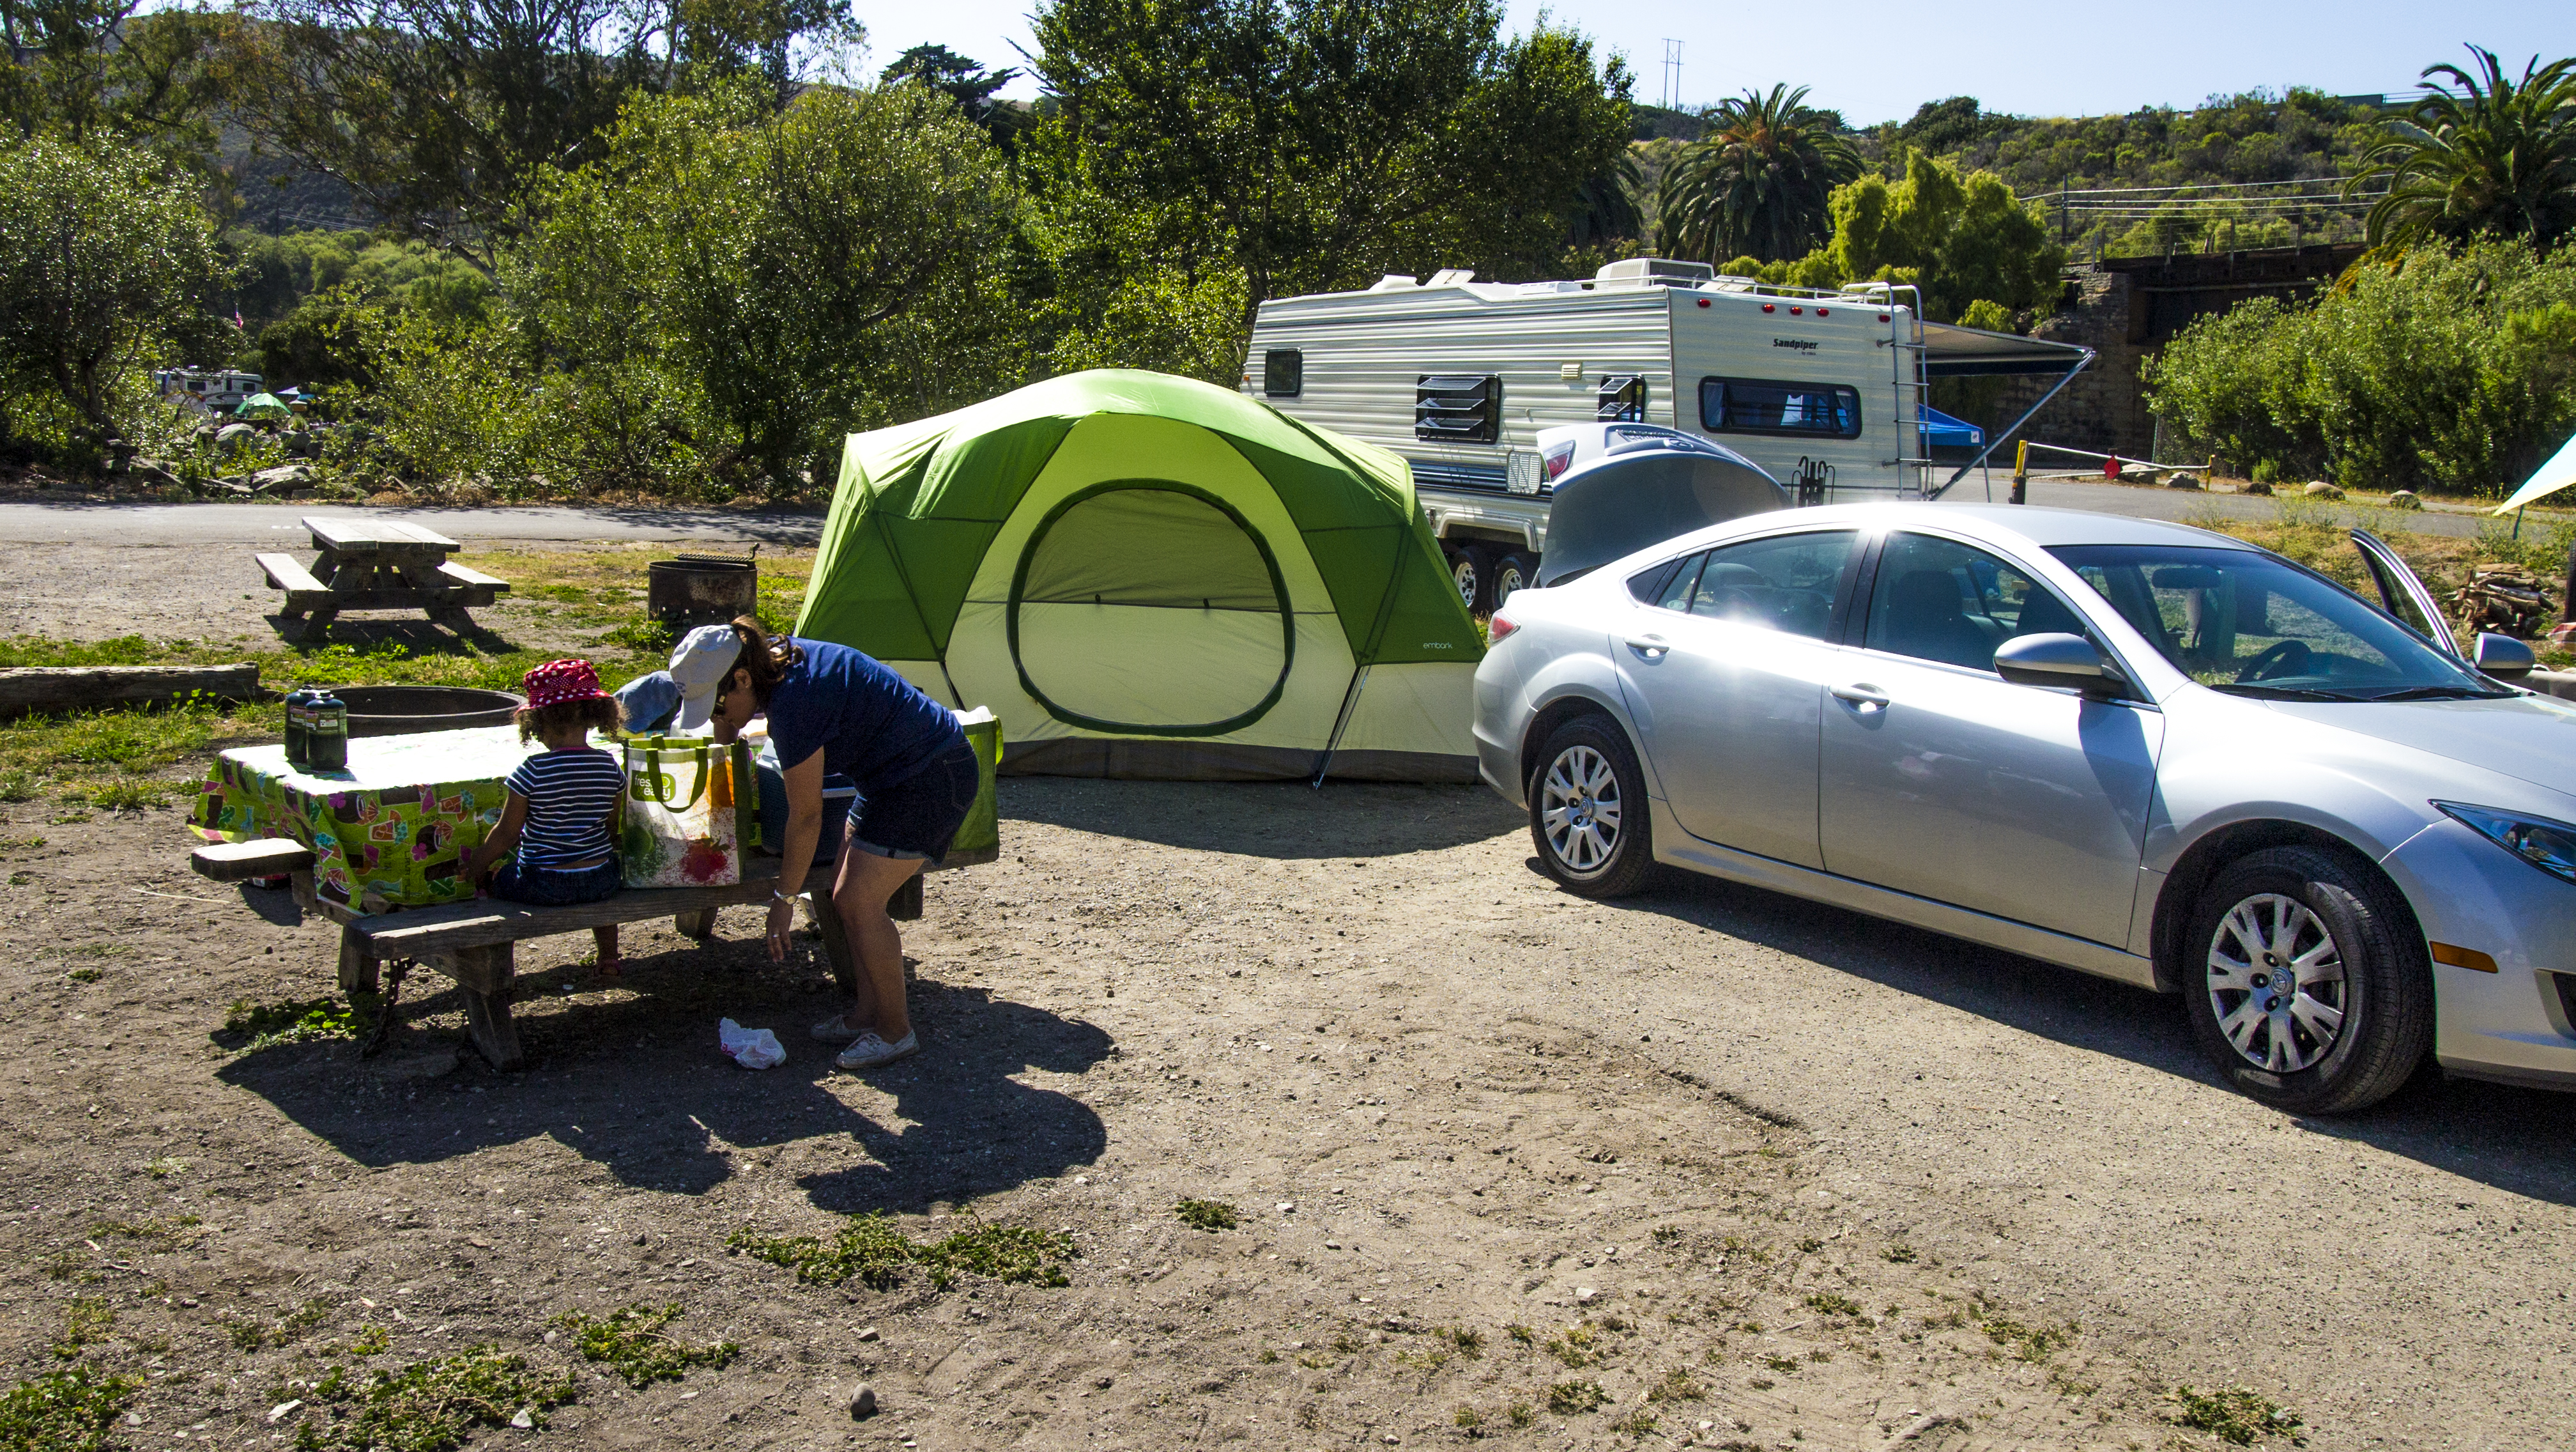
beach, car, ground, vehicle, father, fire, camping, tent, activity, santa, family, creativecommons, fun, wife, mother, camp, sedan, daughter, husband, barbara, goleta, automobile make